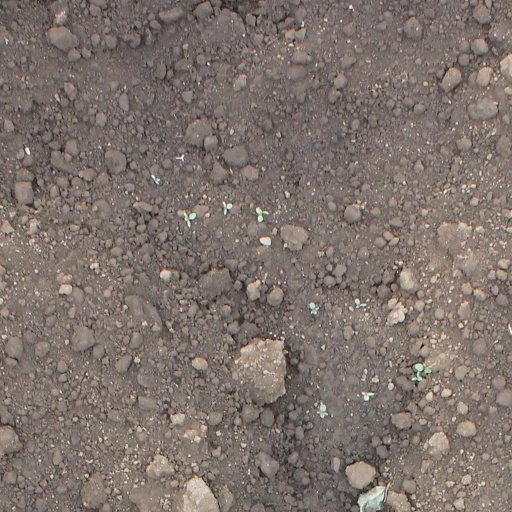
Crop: soybean